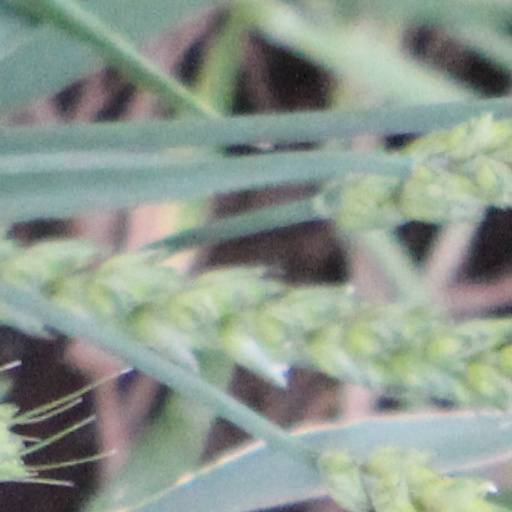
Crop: wheat